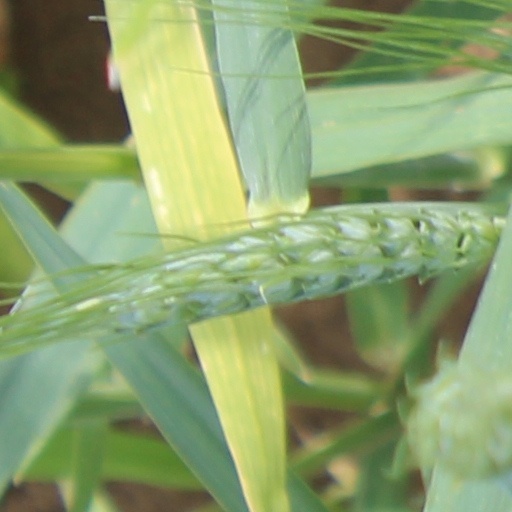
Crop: wheat